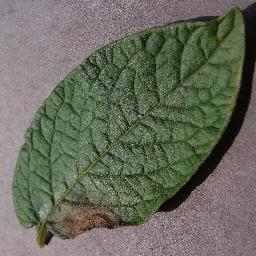
Label: Potato___Late_blight